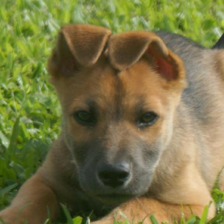
Label: animals